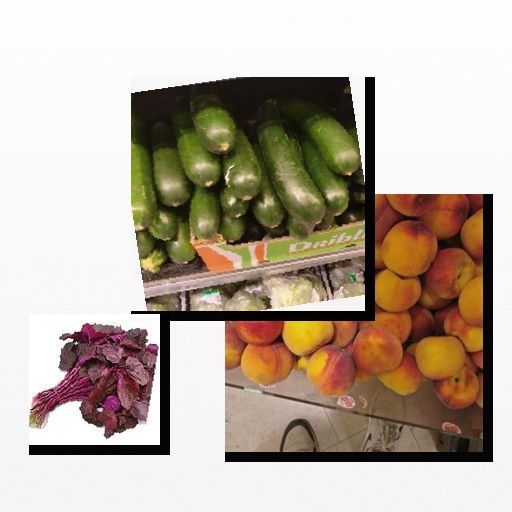
Food items: zucchini, amaranth, peach